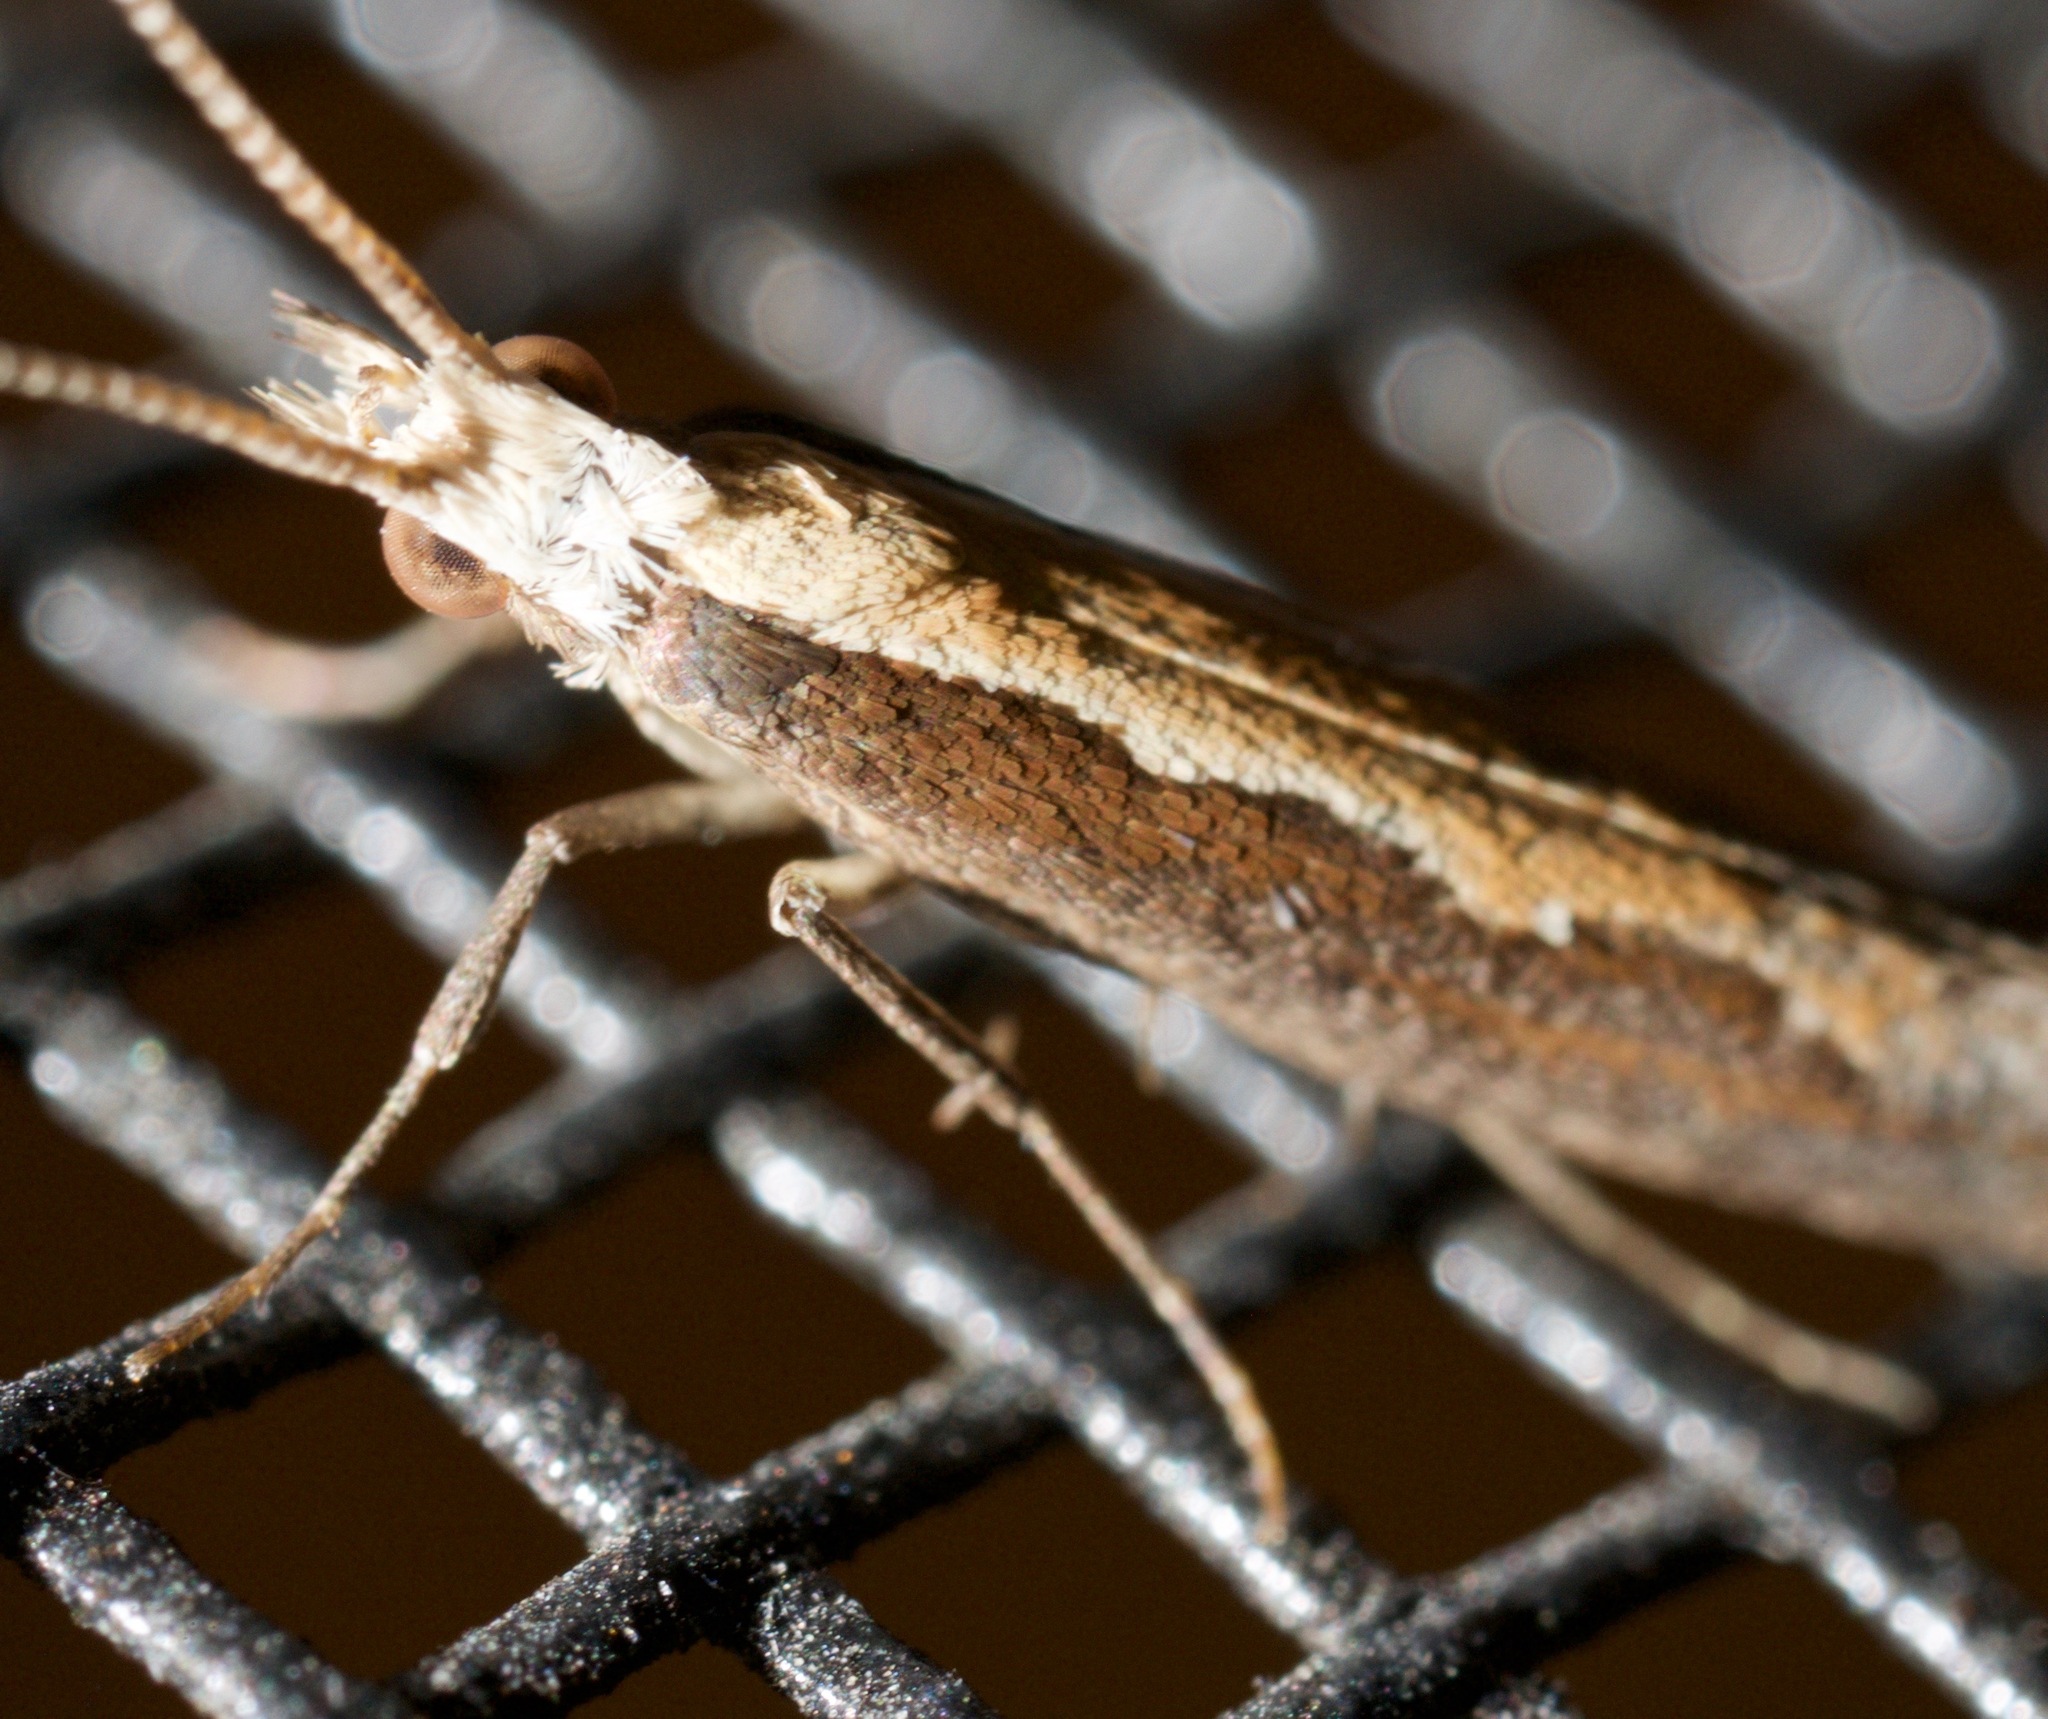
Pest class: diamondback_moth